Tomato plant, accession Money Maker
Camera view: bottom (45 deg); turntable rotation: 150 degrees
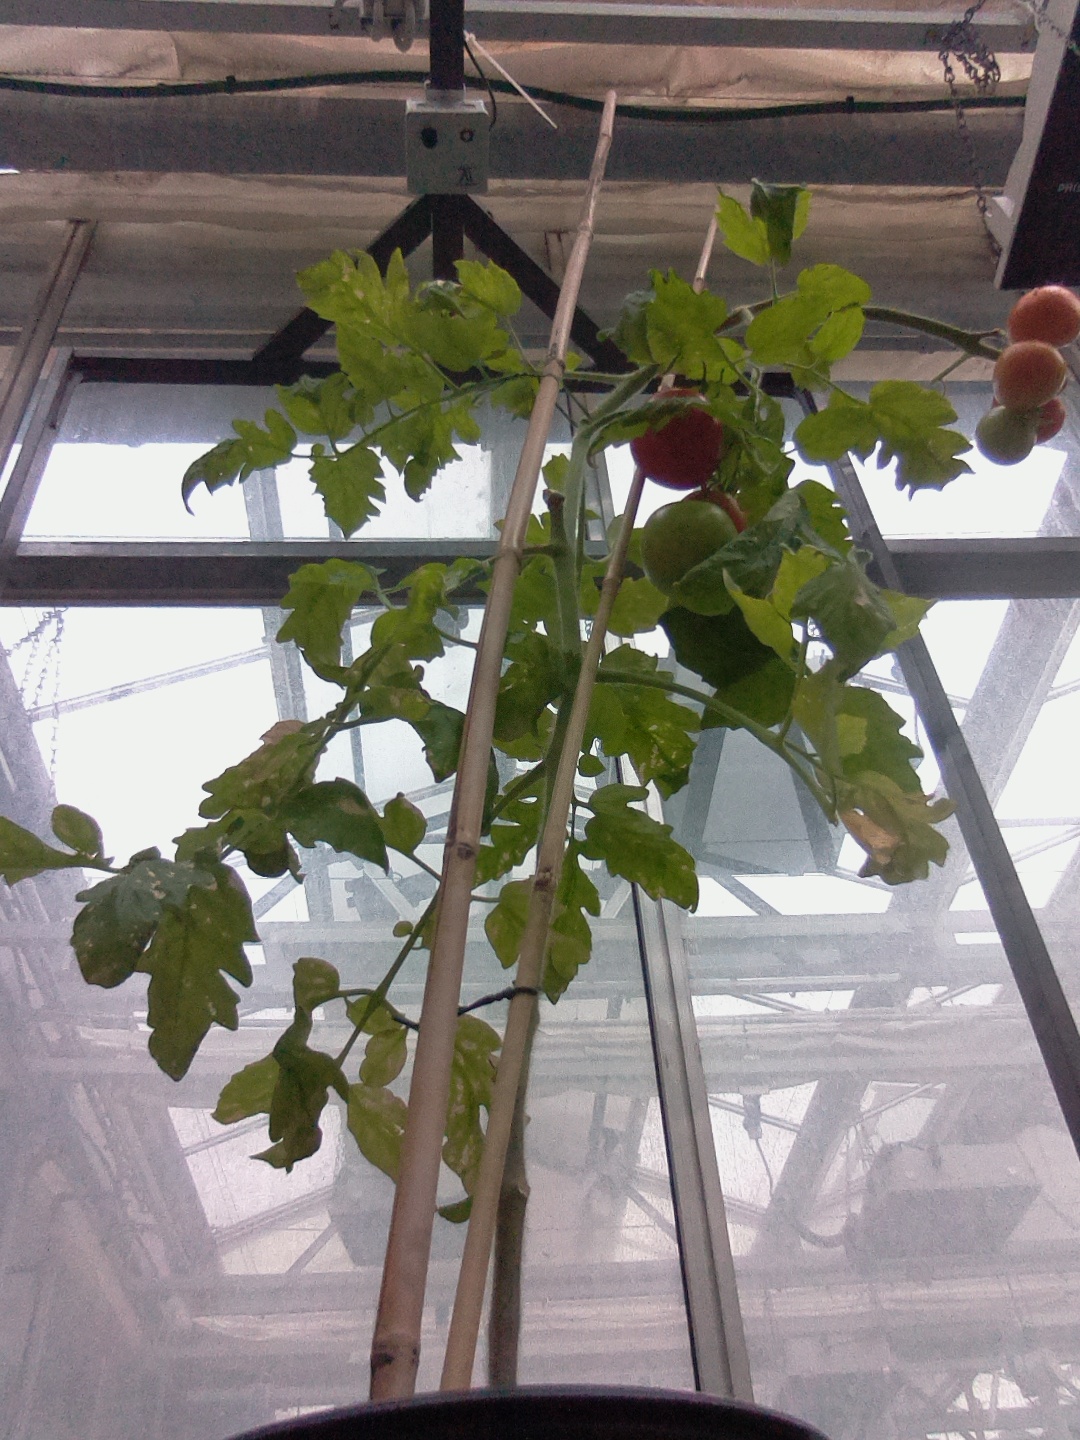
BBCH growth stage 87: 70%-80% of fruits show typical fully ripe color